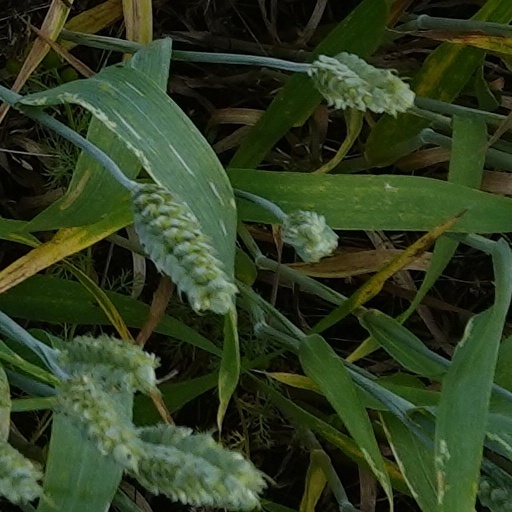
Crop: wheat